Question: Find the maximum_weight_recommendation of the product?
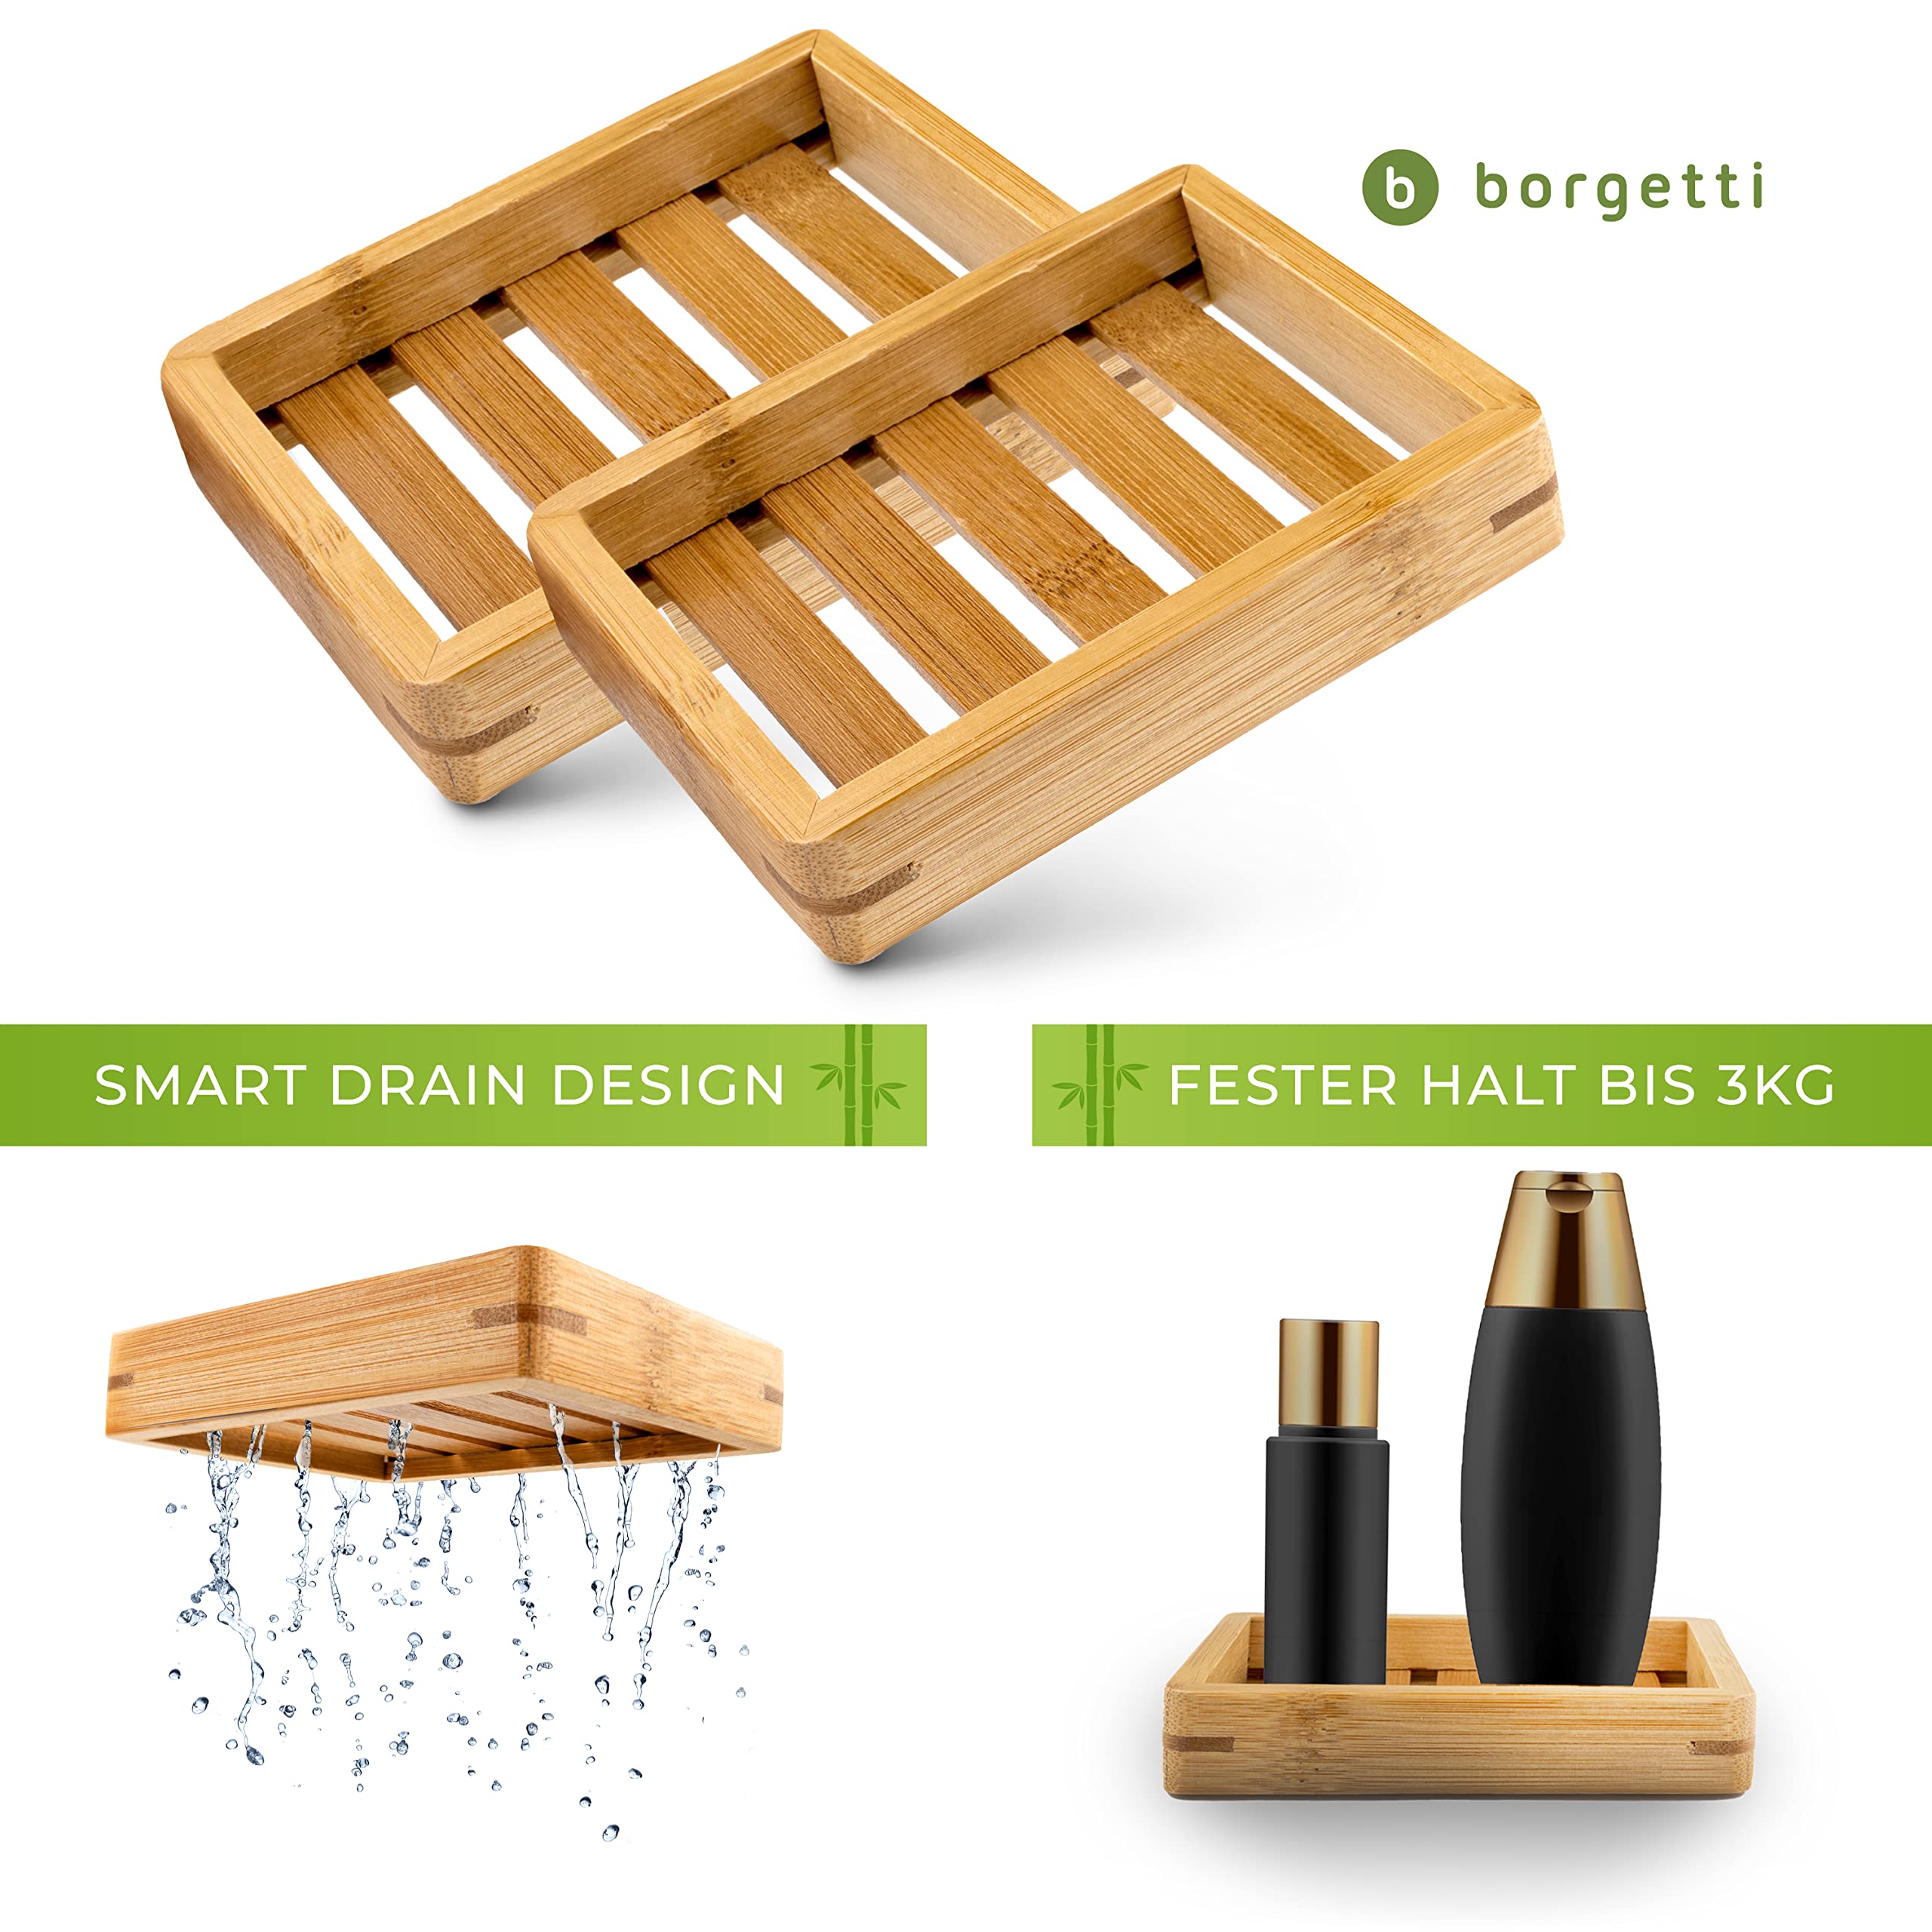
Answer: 3.0 kilogram